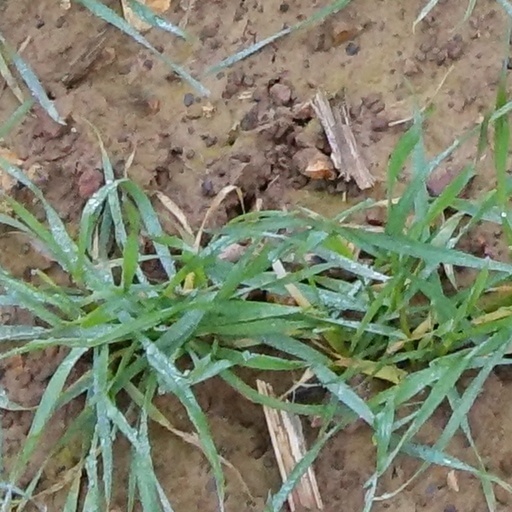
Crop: wheat